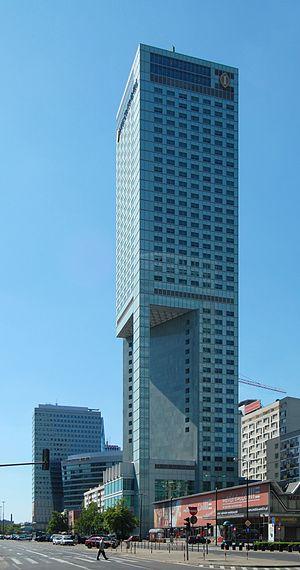
Ces listes classent les bâtiments de l'Union européenne qui ont une hauteur d'au moins 150 mètres, mesurée selon les standards habituels. Sont compris dans ces mesures les flèches et les éléments architecturaux, à l'exclusion des antennes radio. Pour les bâtiments existants, ce sont les hauteurs actuelles qui sont retenues dans ces classements. Cette liste inclut les bâtiments en construction qui ont déjà atteint leur hauteur finale.
Varsovie est depuis 1596 la capitale de la Pologne et depuis 1999 le chef-lieu de la voïvodie de Mazovie. Elle est située sur la Vistule, à environ 320 km de la mer Baltique et des Carpates. Peuplée par plus d'1,8 million d'habitants, la capitale polonaise est aussi la plus grande ville du pays et la 8ᵉ plus grande de l'Union européenne. Varsovie se divise en dix-huit arrondissements.
L'InterContinental Warszawa est un gratte-ciel et un hôtel construit entre 2001 et 2004 à Varsovie.